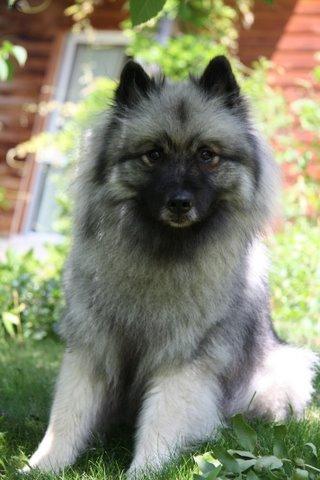
Breed: keeshond